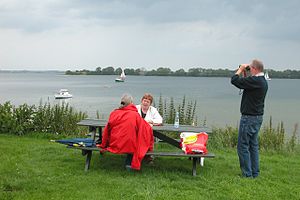
Nydamstien
Sottrupskov og Als Sund
Nydamstien er en er vandresti ved Als Sund på Sundeved der fra Sottrupskov igennem Sottrup Storskov parallelt følger Als Sund til Sandbjerg Slot og videre til Nydam Mose, forbi gården Nørremølle og tilbage til Sottrupskov. Nydamstien har mange historiske minder og naturoplevelser.